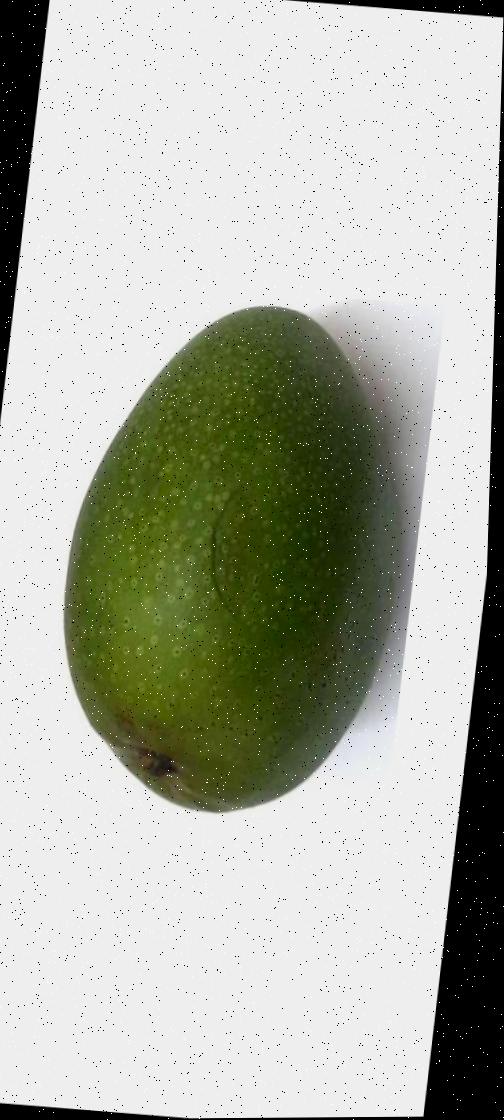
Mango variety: Ashshina Zhinuk